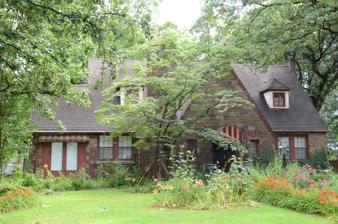
Building: Matthews-Bryan House
Country: United States of America
Year built: 1930
Historic house in Arkansas, United States United States historic place Matthews-Bryan House U.S. National Register of Historic Places Location in Arkansas Show map of Arkansas Location in United States Show map of the United States Location 320 Dooley Rd., North Little Rock, Arkansas Coordinates 34°46′51″N 92°15′15″W / 34.78083°N 92.25417°W / 34.78083; -92.25417 Area less than one acre Built 1930 ( 1930 ) Built by Justin Matthews Architect Frank Carmean Architectural style Late 19th And 20th Century Revivals, English Revival MPS Pre-Depression Houses and Outbuildings of Edgemont in Park Hill MPS NRHP reference No. 92000560 Added to NRHP June 1, 1992 The Matthews-Bryan House is a historic house at 320 Dooley Road, North Little Rock, Arkansas .  It is a two-story masonry structure, built in the English Revival style in 1930 by the Justin Matthews Corporation as part of its Park Hill development.  It has a steeply pitched gable roof, with cross-gabled entrance, and is faced in stone and brick.  It was designed by Matthews Company architect Frank Carmean , and was one of the last houses built by Matthews before the full effects of the Great Depression affected his building style.  As with most of Frank Carmean's homes, there are arches throughout and a full sized guest house in the rear. The house was listed on the National Register of Historic Places in 1992. See also National Register of Historic Places listings in Pulaski County, Arkansas References